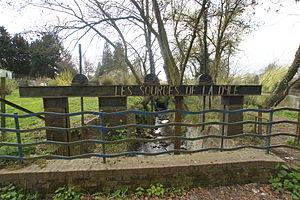
Houtain-le-Val, Belgique: étang-source de la Dyle
Houtain-le-Val, est une section de la ville belge de Genappe située en Région wallonne dans la province du Brabant wallon.
La Dyle est une rivière de Belgique et un affluent du Rupel, appartenant au bassin versant de l'Escaut.